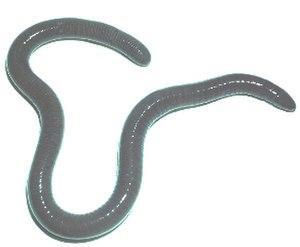
Un Gymnopis multiplicata
Gymnopis est un genre de gymnophiones de la famille des Dermophiidae.
Gymnopis multiplicata est une espèce de gymnophiones de la famille des Dermophiidae.